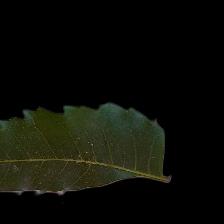
Plant: Neem